Camp Dustbin

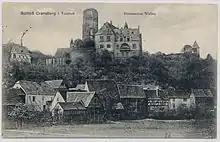
Kransberg Castle before the World War II

Camp Dustbin was a British-American interrogation camp located first at Chesnay, near Versailles, France, and then moved to Kransberg Castle outside Frankfurt, Germany, during World War II. It served as a processing station and interrogation center for the German scientists, technicians, and administrators, captured during the war.